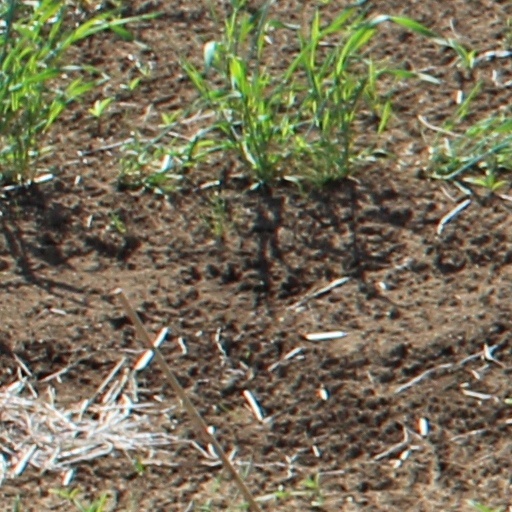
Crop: wheat